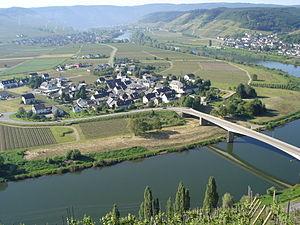
Thörnich est une municipalité allemande de la Verbandsgemeinde Schweich an der Römischen Weinstraße située dans l'arrondissement de Trèves-Sarrebourg, en Rhénanie-Palatinat, dans l'ouest du pays.